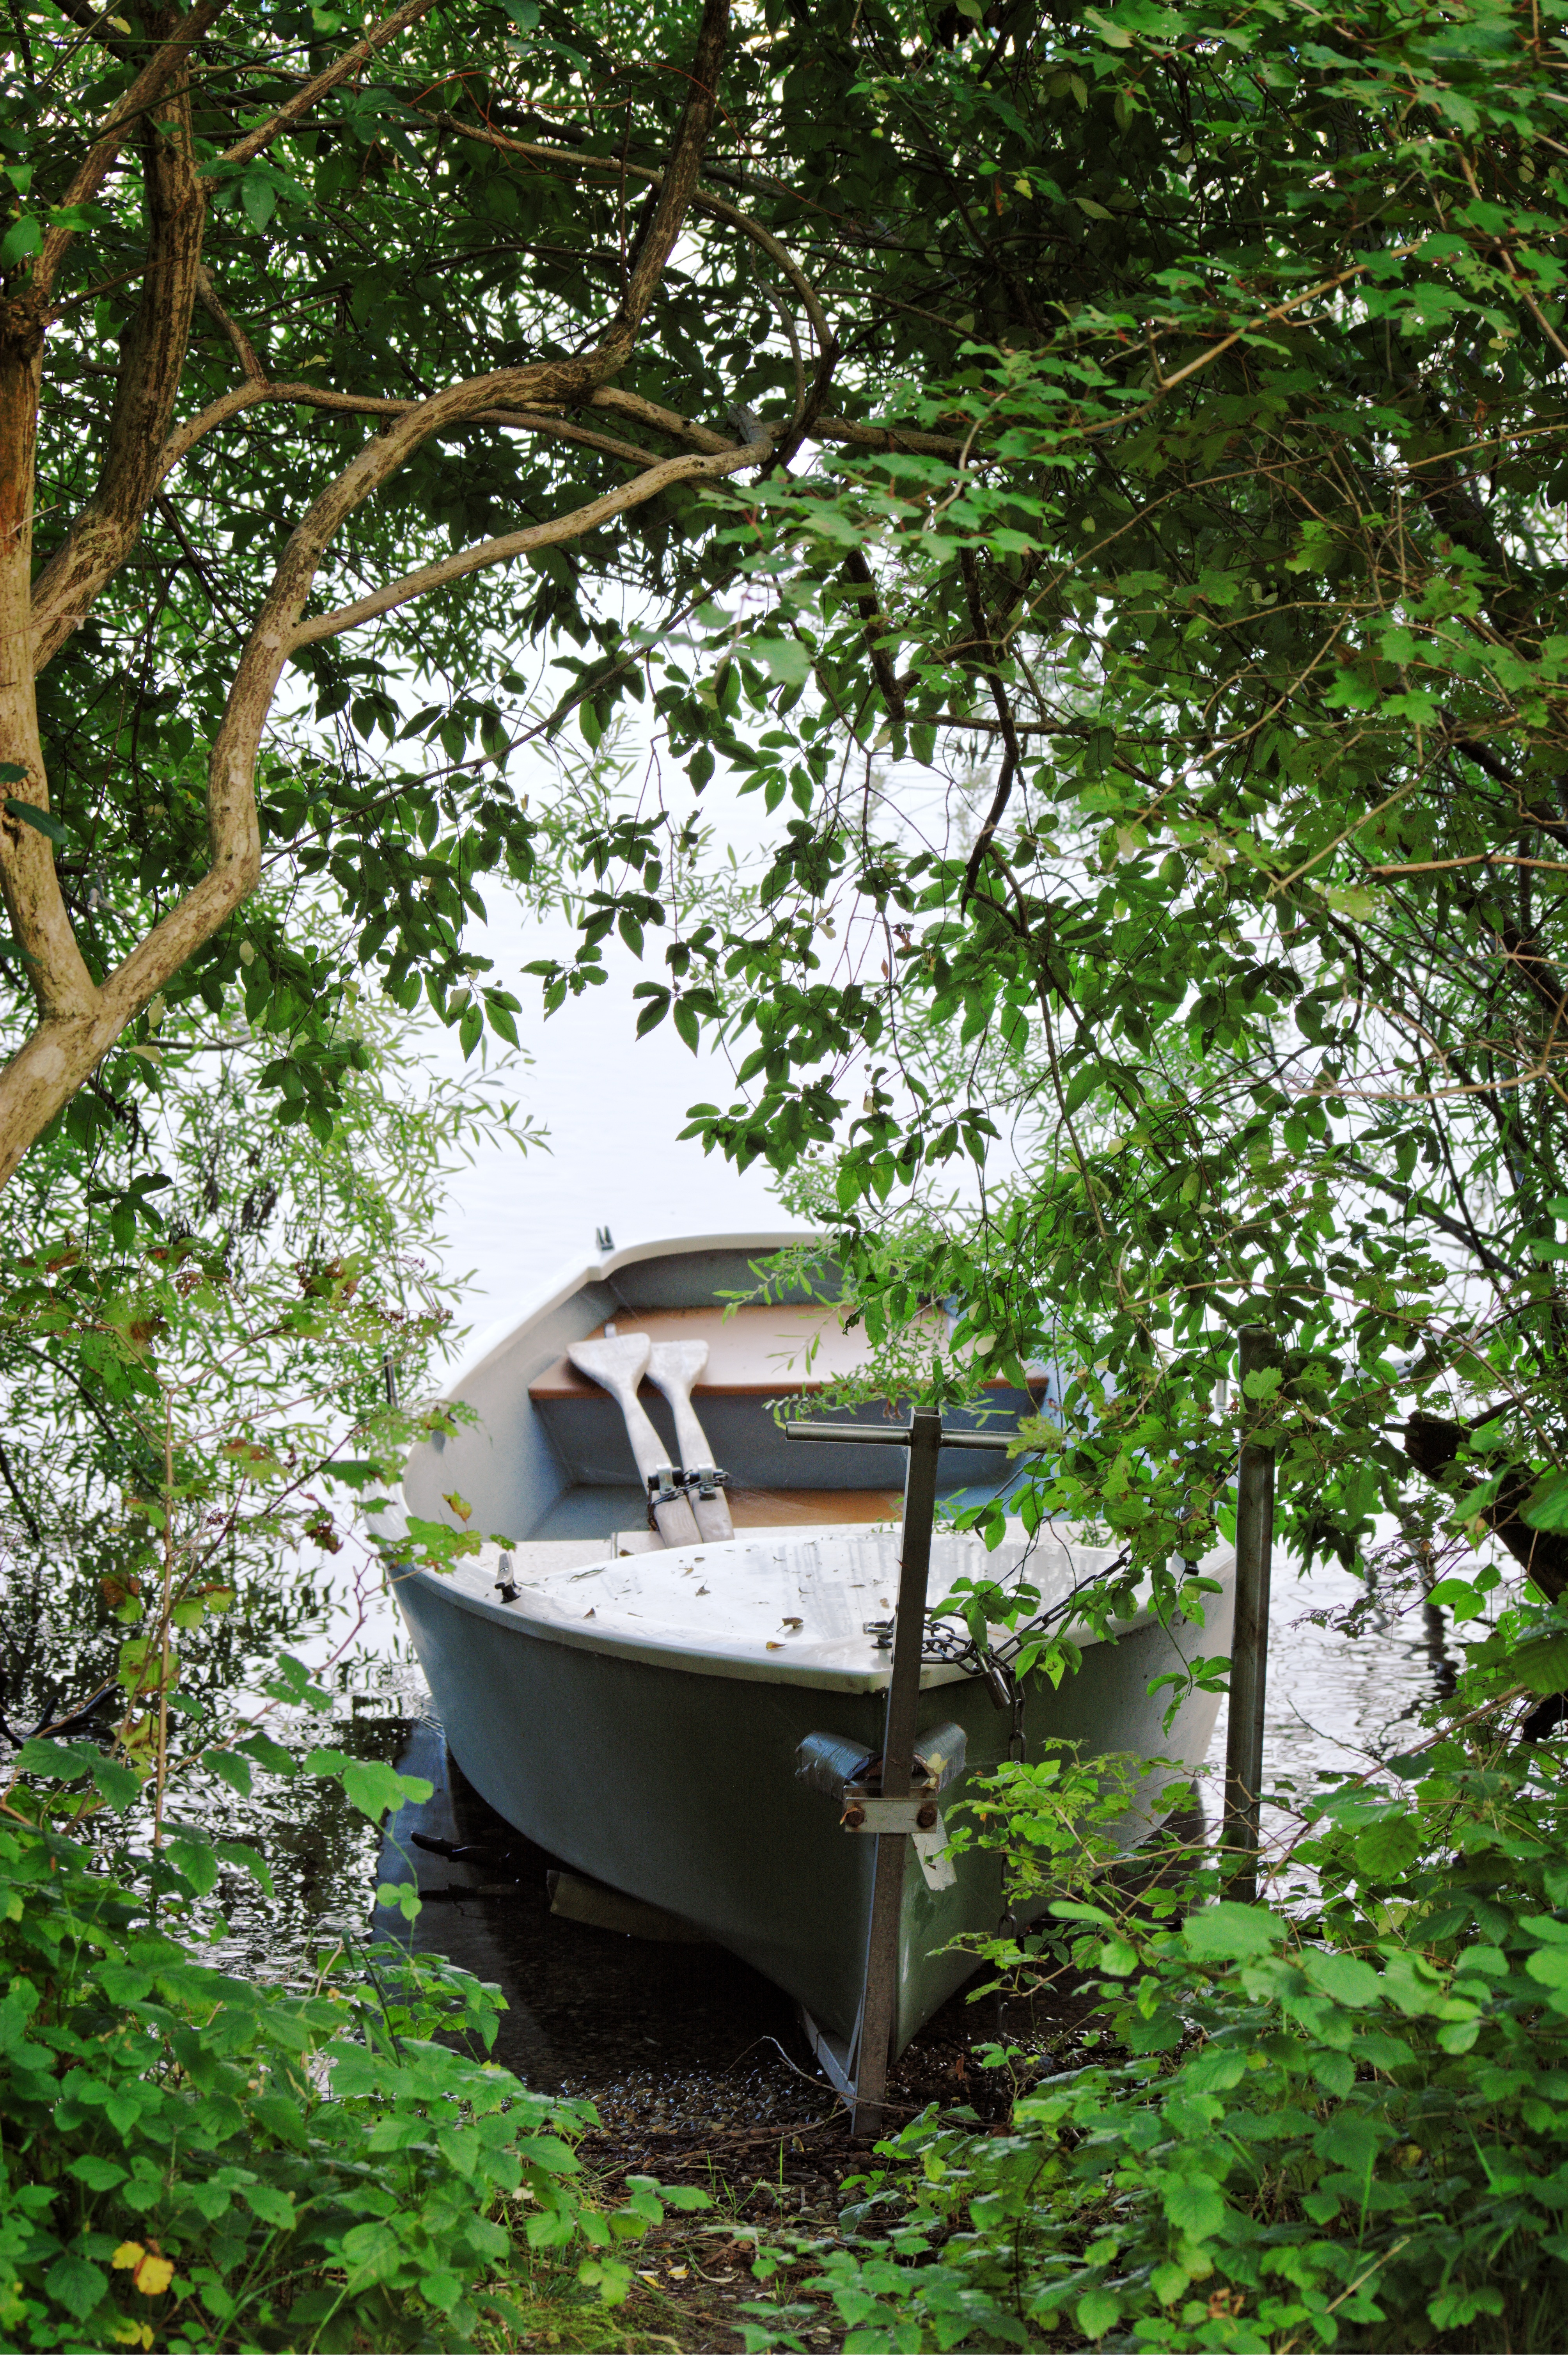
tree, water, nature, forest, plant, house, leaf, flower, lake, boot, green, jungle, backyard, botany, garden, trees, rowing boat, bank, rainforest, habitat, yard, mood, waters, idyll, woody plant